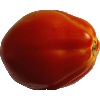
Label: Tomato 1